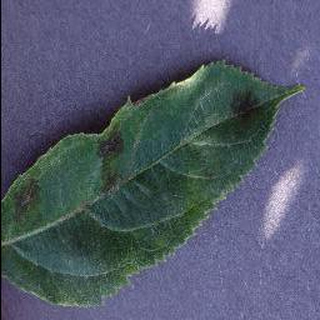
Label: apple_apple_scab